The Knight in the Panther's Skin

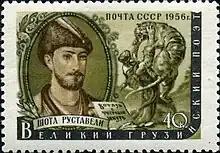
Rustaveli and "The Knight in the Panther's Skin" depicted on a 1956 USSR stamp

The poem is placed far away from Georgia in countries that the poet has certainly never visited: Arabia, India and "Khataeti" that is to say, China. The indications are vague and do not designate any particular site. It is the Georgian kingdom that has existed through these distant lands. It seems that the choice of places refers primarily to the national character of these peoples: the Arabs are portrayed as more rational, as the king Rostevan and his knight Avtandil with their communication skills and action help to break deadlocks. Conversely, the Indians appear to be more emotional and impulsive and cause unintended disasters, as of the image of Tariel and Nestan. Other locations mentioned as the Kajeti or country of Kaj demons are imaginary. Gulansharo, capital of the "Kingdom of the Seas", has been compared to Venice.